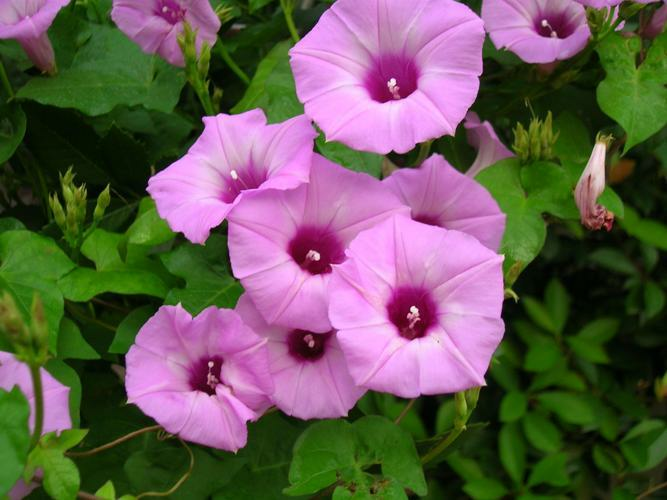
Flower: morning glory